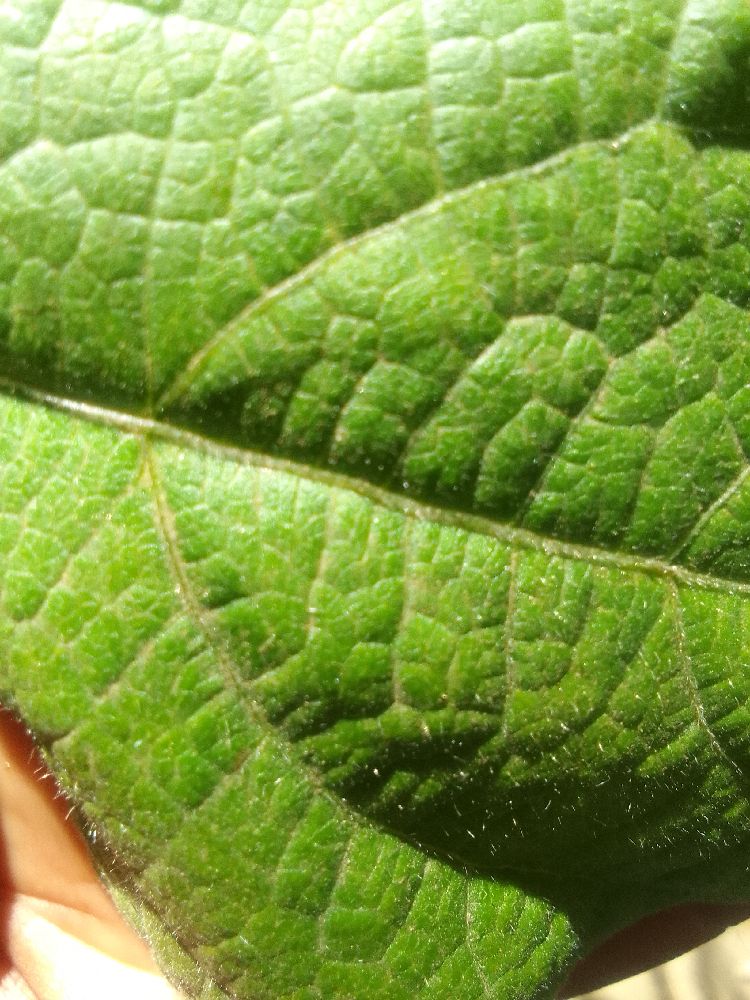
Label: healthy